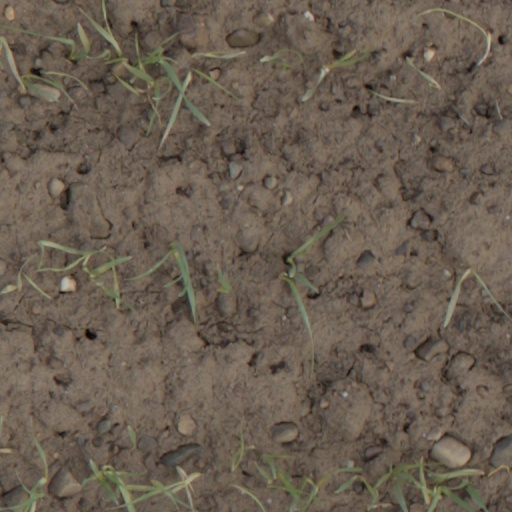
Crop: wheat